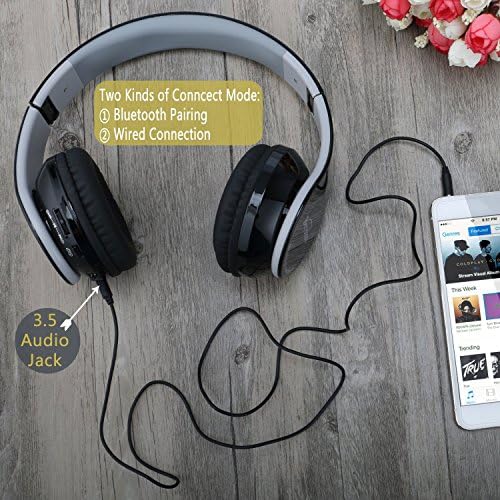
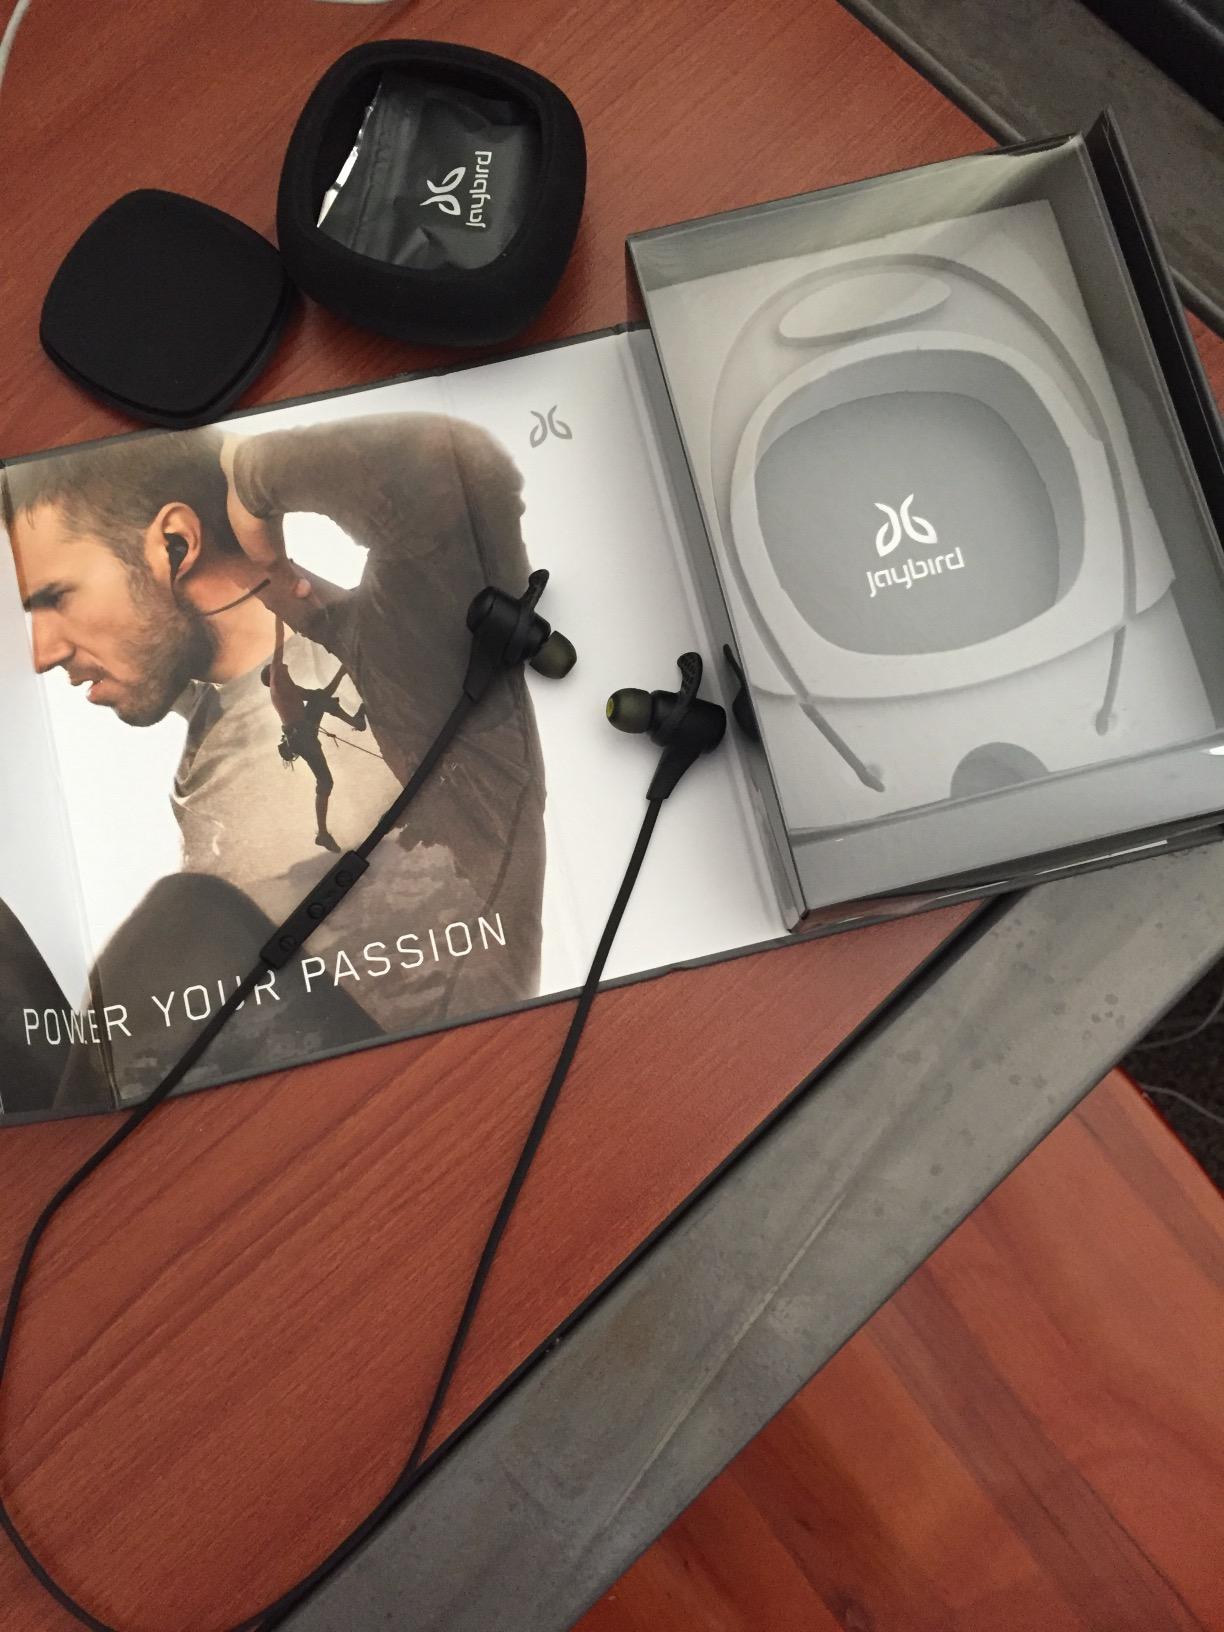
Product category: headphones
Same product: no